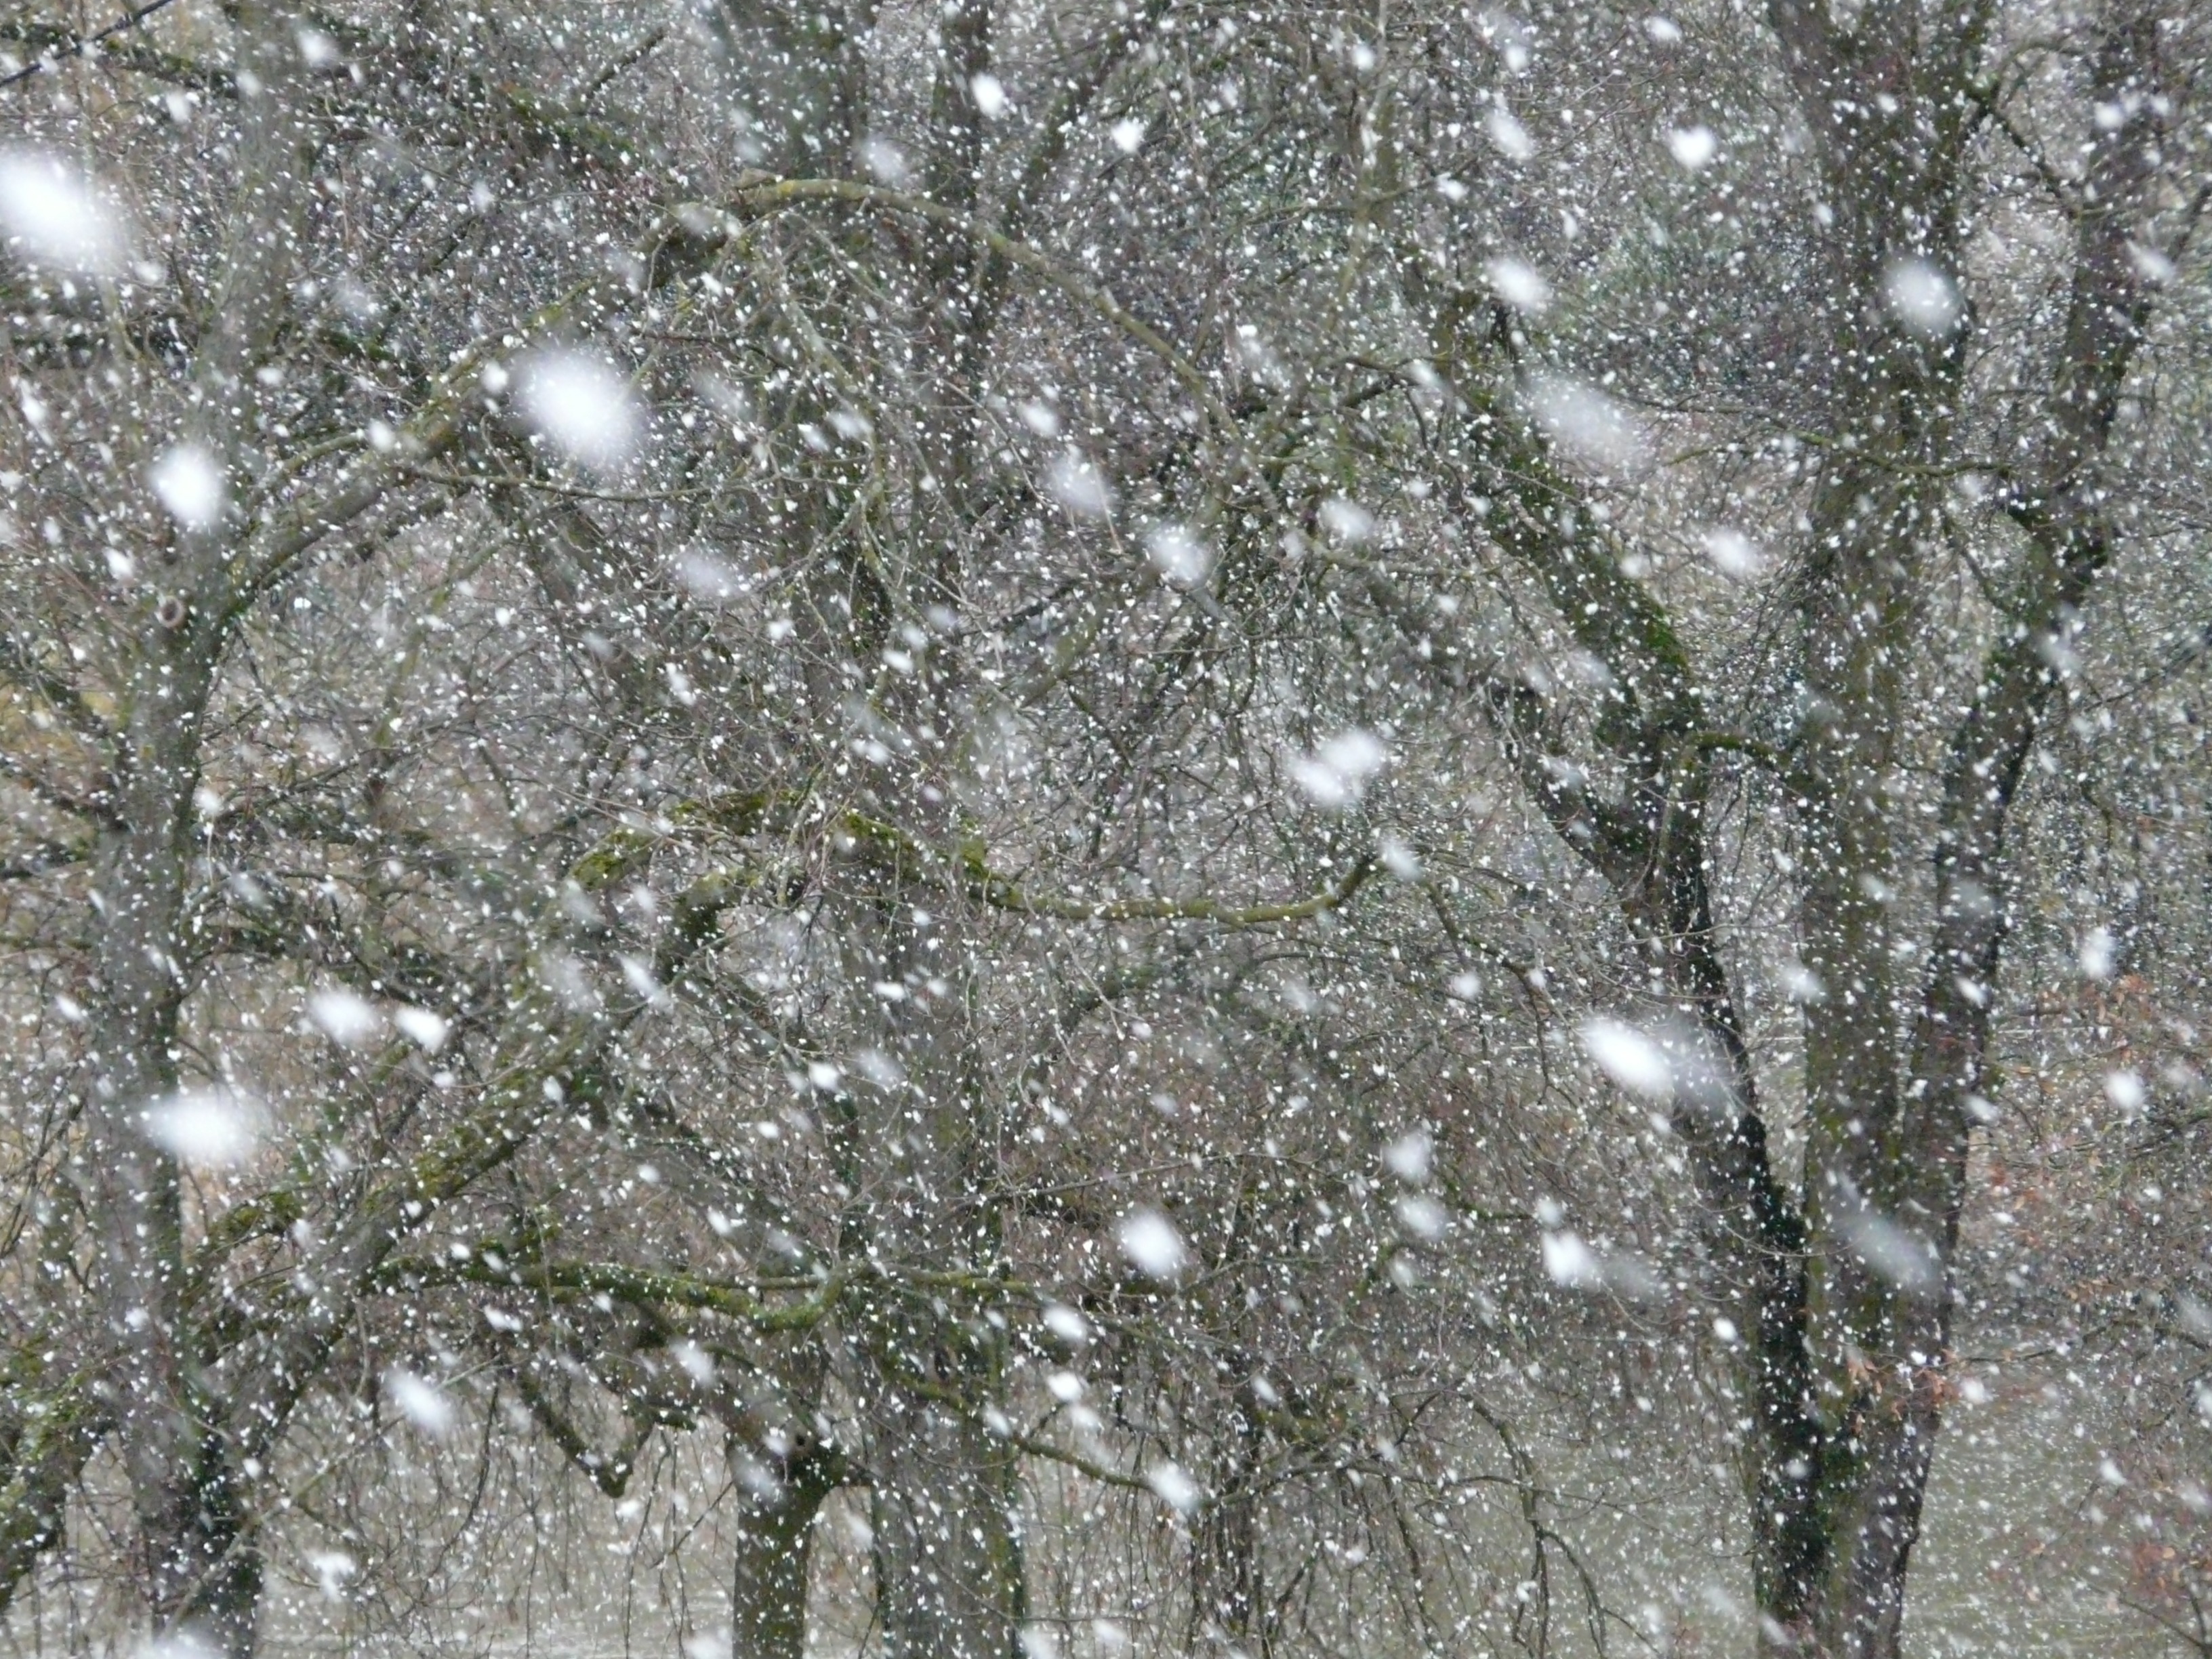
tree, branch, snow, cold, winter, white, frost, ice, weather, twig, flake, snowfall, trees, icy, overview, blizzard, bad, winter dream, snowflakes, freezing, snow storms, rain and snow mixed